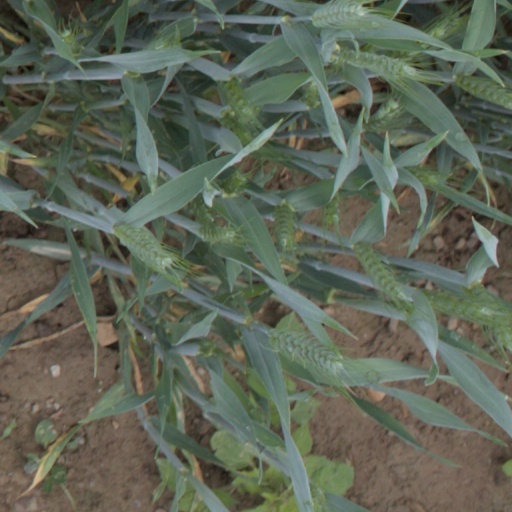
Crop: wheat